3112

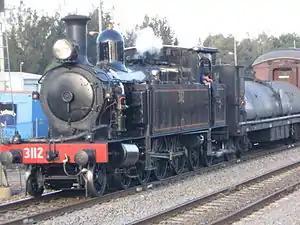
3112 at the Hunter Valley Steamfest in April 2007

3112 is a preserved former New South Wales Government Railways C30 class steam locomotive built in 1914 by Beyer, Peacock & Company, England.